Kansas City–style barbecue

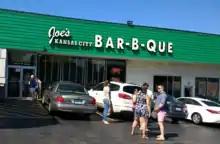
The original Joe's Kansas City Bar-B-Que is in Kansas City, Kansas.

Joe’s Kansas City Bar-B-Que can be traced to competition barbecue and the Kansas City Barbeque Society (KCBS). Accompanying friends at the American Royal and The Great Lenexa BBQ Battle inspired Jeff Stehney to start cooking on his own. The first smoker purchased was an Oklahoma Joe's 24" smoker, christened in April 1991.